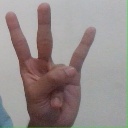
अक्षर: क्ष